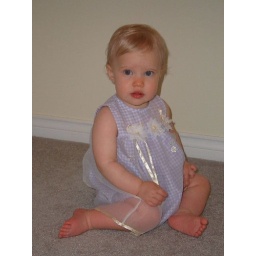
Pretty girl in a dress